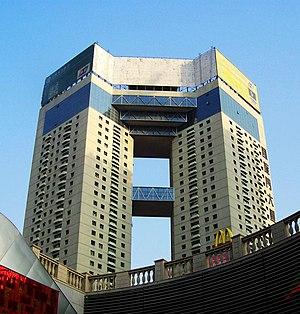
Depuis la construction de l'International Building en 1991, plus de 340 gratte-ciel ont été construits à Tianjin en Chine du fait du développement très rapide de la ville. Il s’y construit en moyenne une quinzaine de nouveaux gratte-ciel chaque année.
La Kai Xuan Men Mansion est un gratte-ciel de 145 mètres de hauteur situé à Tianjin dans le nord de la Chine. Il a été construit en 1994. À l'époque c'était le premier gratte-ciel de Chine en forme d'arche.